Brocavum

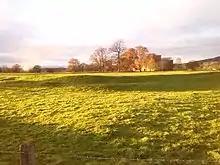
Banks of Brocavum Roman fort in foreground, Brougham Castle behind, and 18th-century Carleton Hall to the left

The dating of the fort is uncertain, but an important role from an early date is thought to be likely. The foundation date may be just after the revolt of Venutius in the early A.D.70s. An early-Flavian occupation is probable, even though the artefacts found in the excavation of the cemetery were from the second and third centuries A.D.